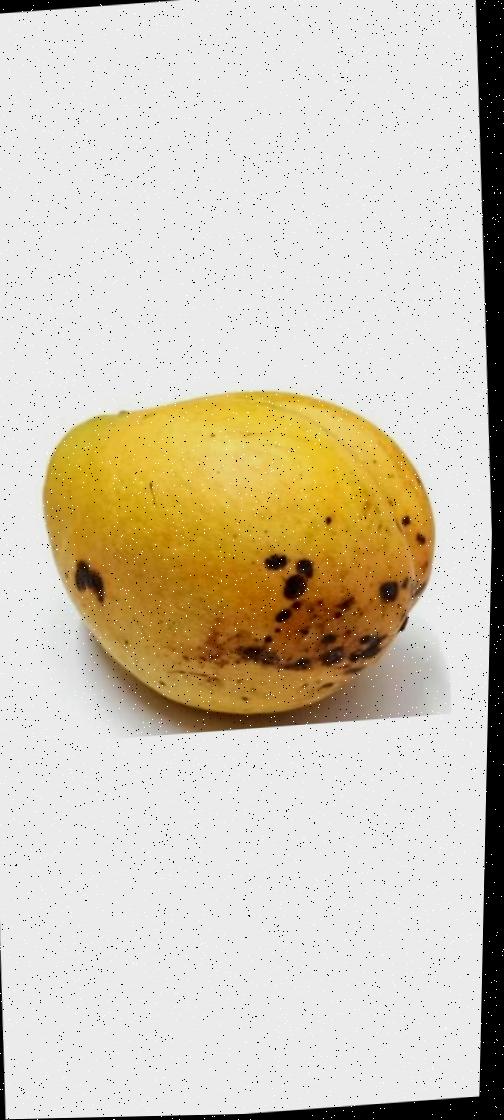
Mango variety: Bari-11